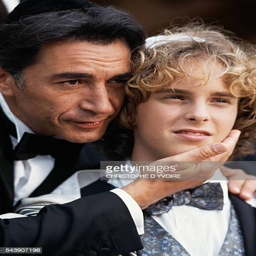
actor and film director on set of the film directed by actor